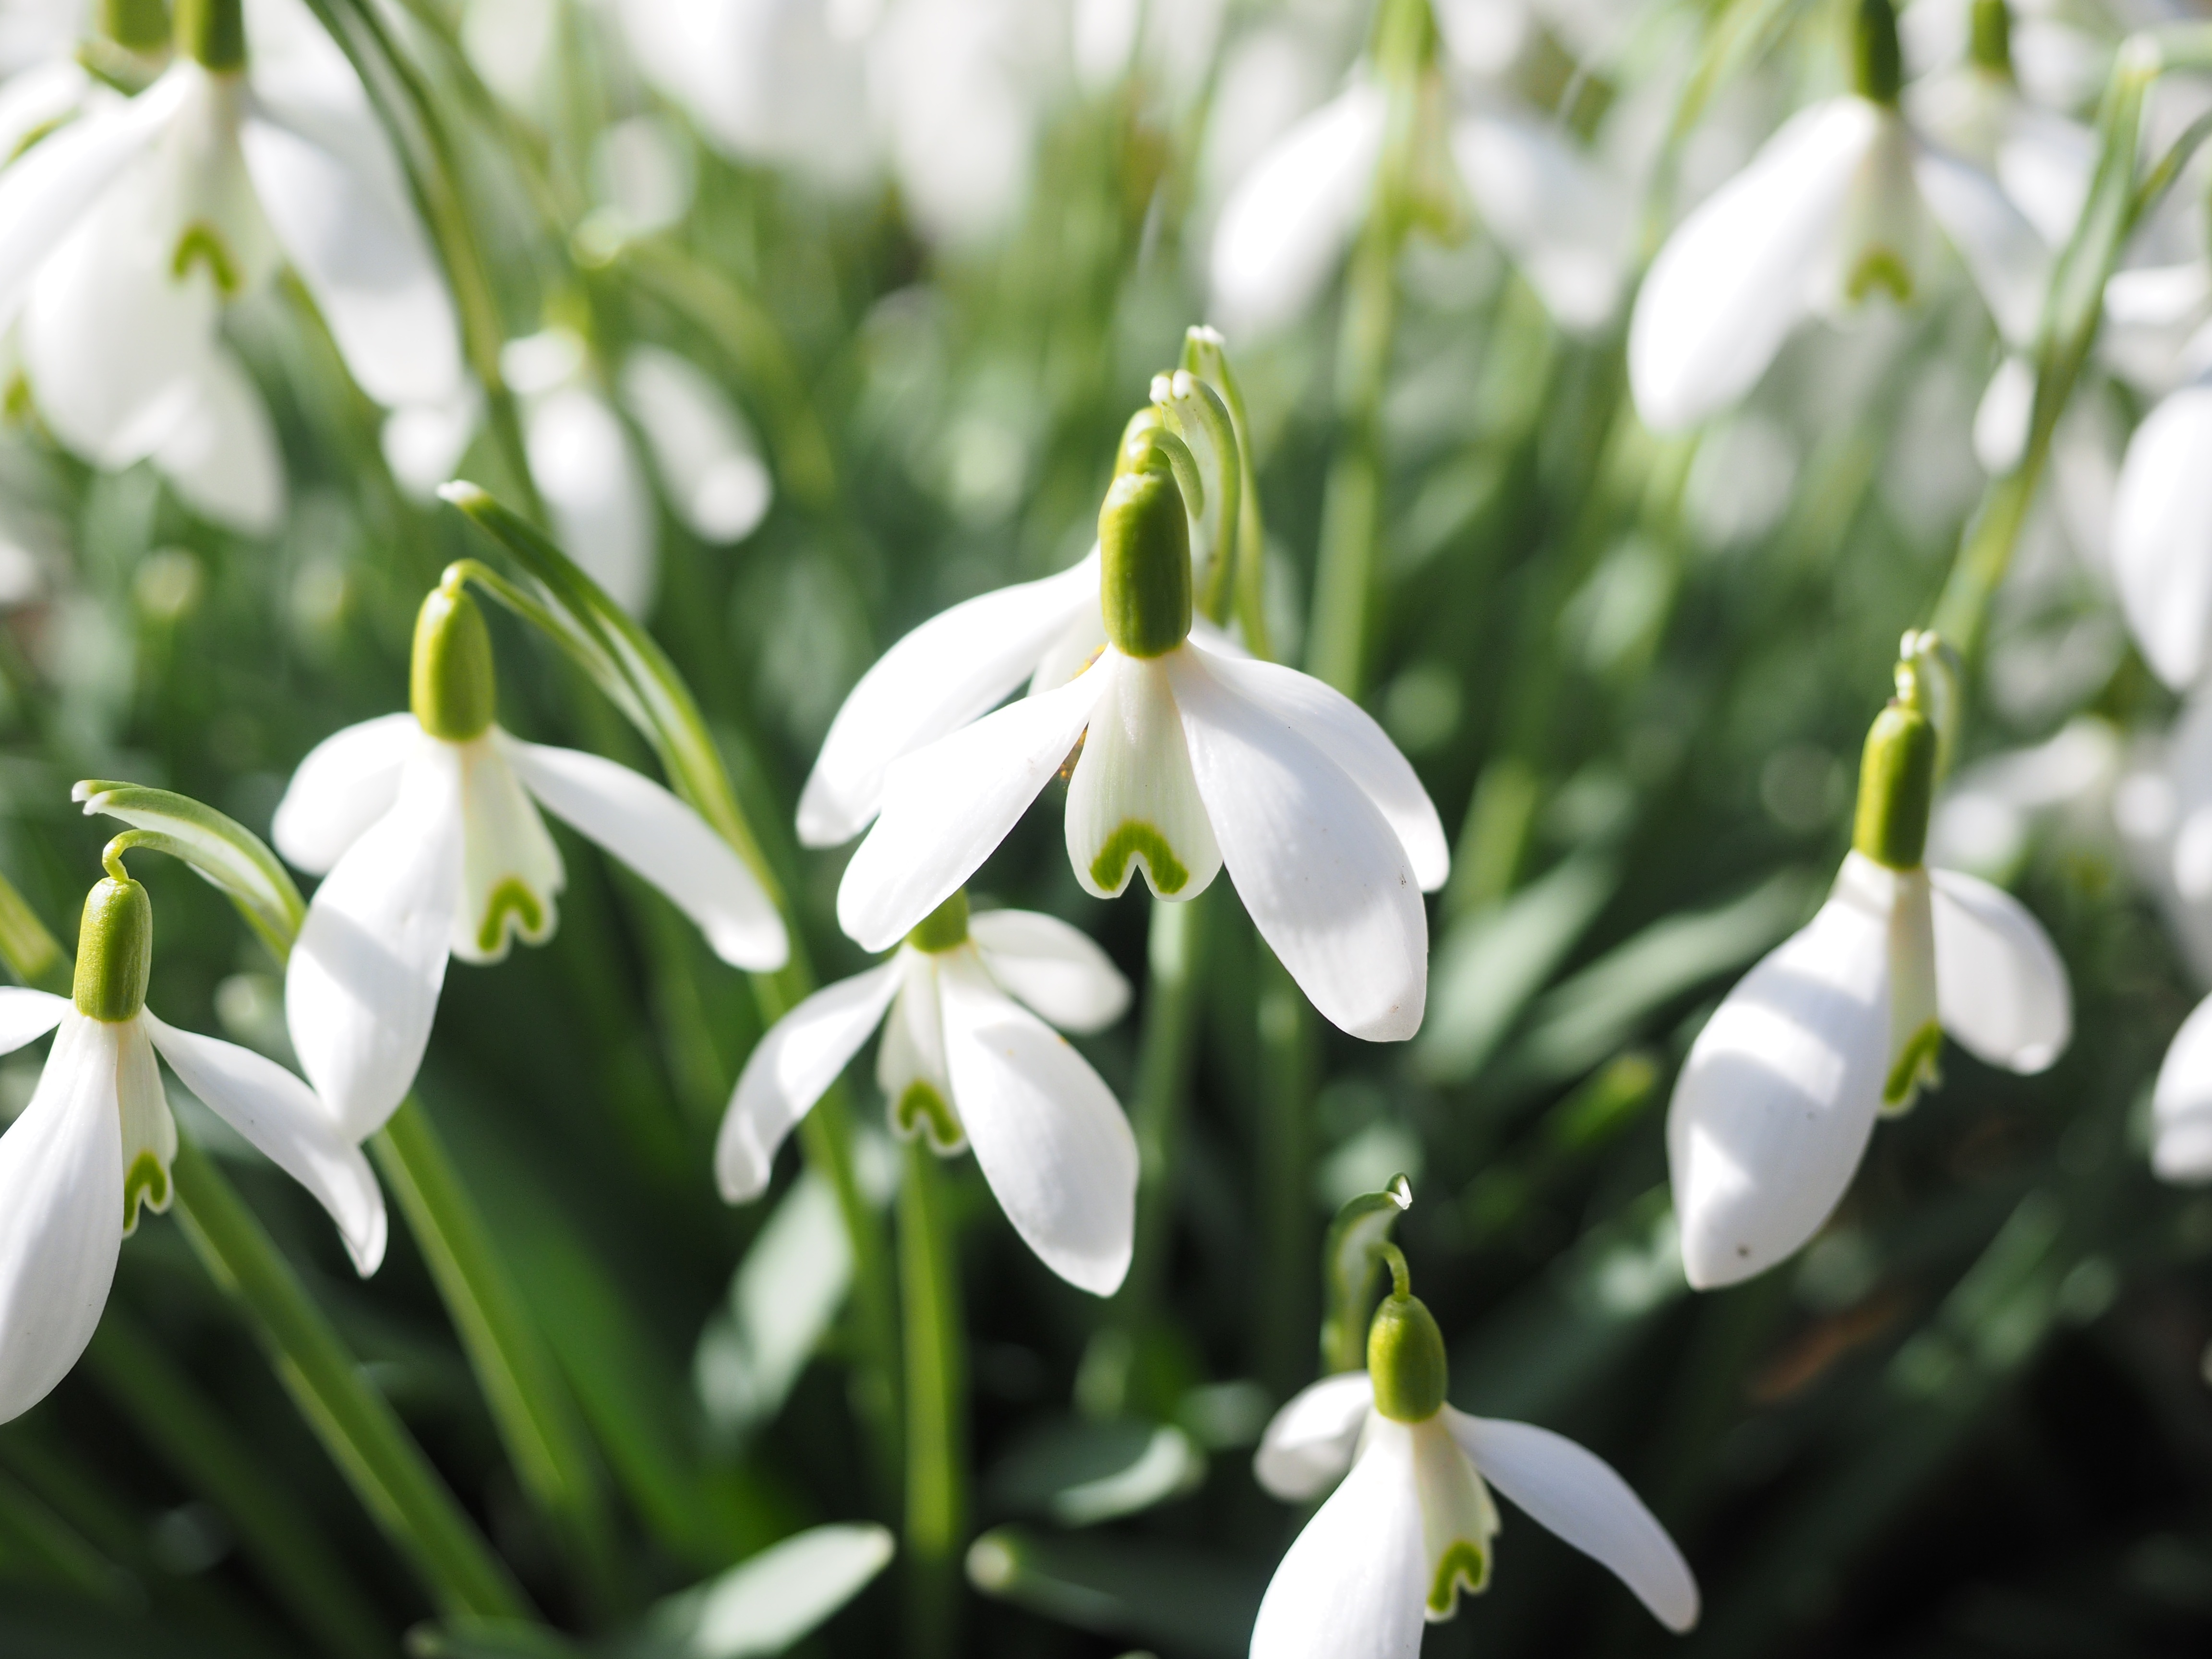
plant, flower, bloom, spring, macro, botany, close, flowers, snowdrop, spring flower, galanthus, flowering plant, signs of spring, amaryllis plant, amaryllidaceae, common snowdrop, land plant, galanthus nivalis